South Korea

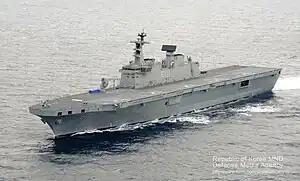
, the lead ship of the , built by Hanjin Heavy Industries

Historically, Korea had close relations with the dynasties in China, and some Korean kingdoms were members of the Imperial Chinese tributary system. The Korean kingdoms also ruled over some Chinese kingdoms including the Khitan people and the Manchurians before the Qing dynasty and received tributes from them. In modern times, before the formation of South Korea, Korean independence fighters worked with Chinese soldiers during the Japanese occupation. However, after World War II, the People's Republic of China embraced Maoism while South Korea sought close relations with the United States. The PRC assisted North Korea with manpower and supplies during the Korean War, and in its aftermath the diplomatic relationship between South Korea and the PRC almost completely ceased. Relations thawed gradually, and South Korea and the PRC re-established formal diplomatic relations on August 24, 1992. The two countries sought to improve bilateral relations and lifted the forty-year-old trade embargo, and South Korean–Chinese relations have improved steadily since 1992. The Republic of Korea broke off official relations with the Republic of China (Taiwan) upon gaining official relations with the People's Republic of China, which does not recognize Taiwan's sovereignty. China has become South Korea's largest trading partner by far, sending 26% of South Korean exports in 2016 worth $124 billion, as well as an additional $32 billion worth of exports to Hong Kong. South Korea is also China's fourth largest trading partner, with $93 billion of Chinese imports in 2016.